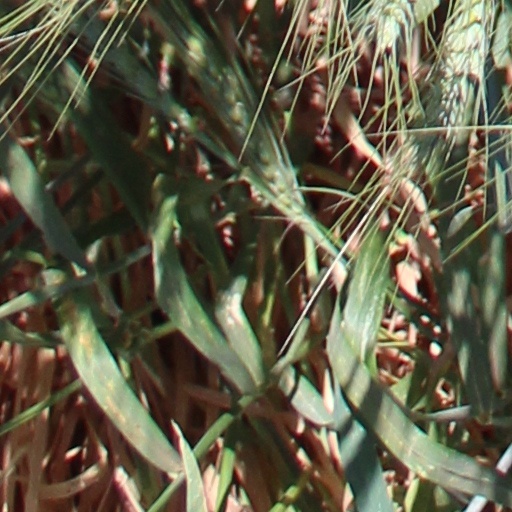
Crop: wheat